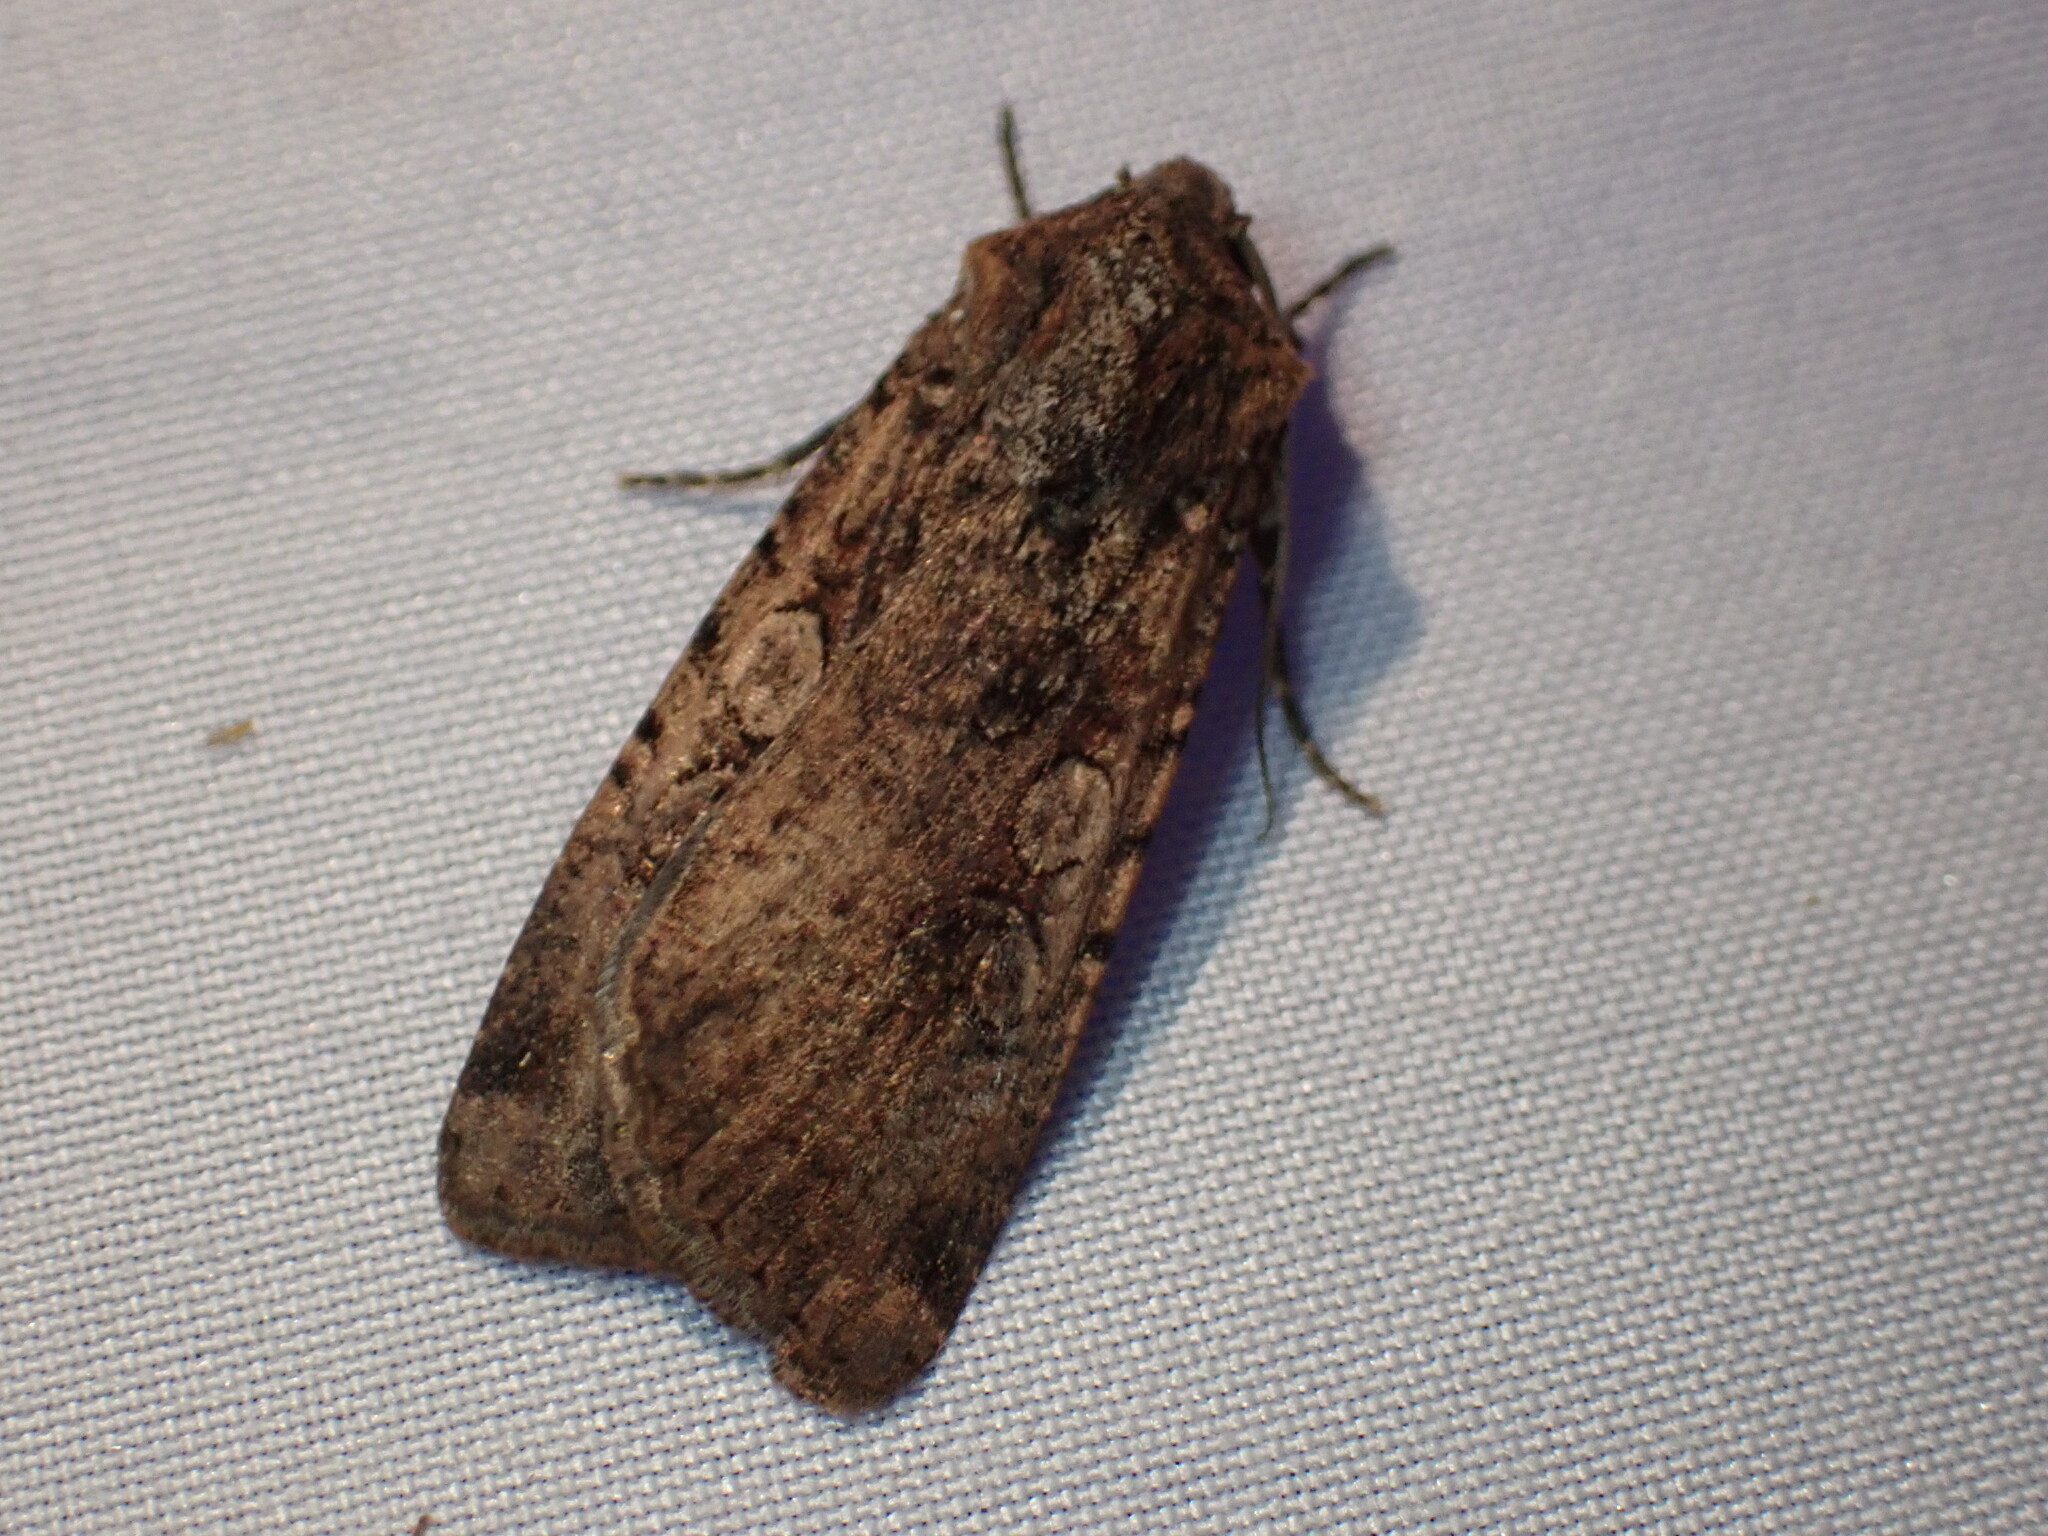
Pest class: cutworms